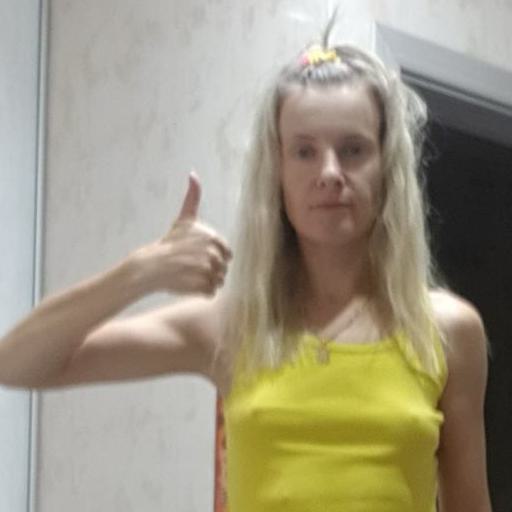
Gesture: like